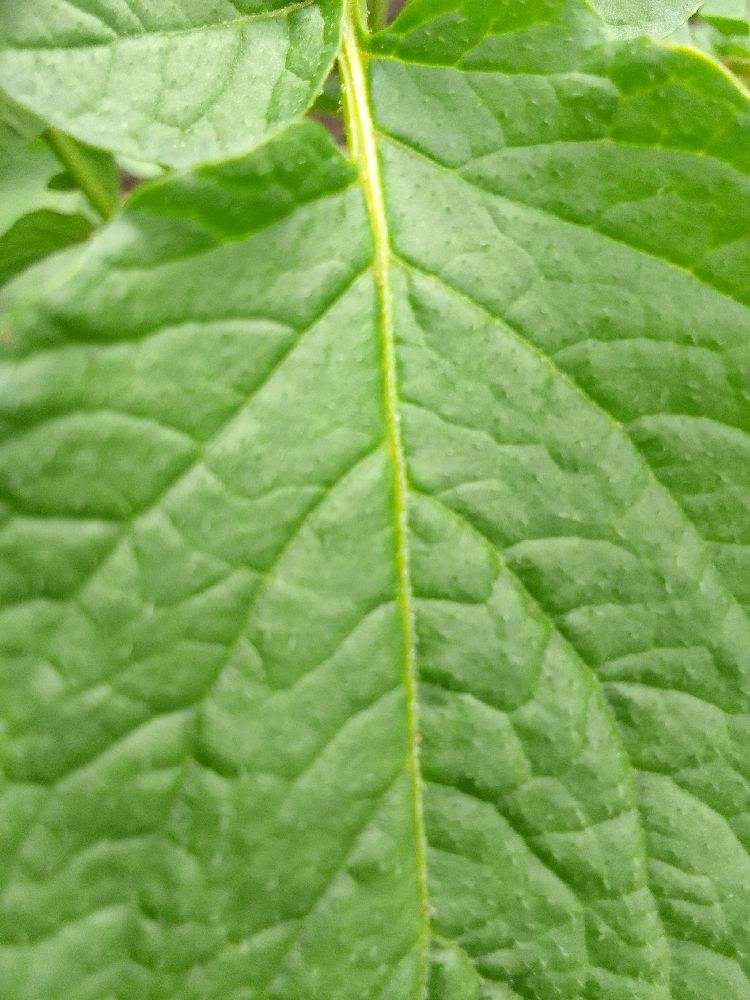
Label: Healthy